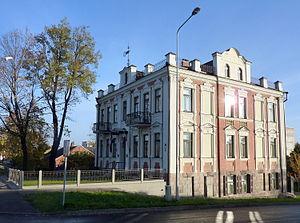
Daugavpils est la deuxième ville en population de la Lettonie. C'est l'une des neuf grandes villes de Lettonie ayant un statut particulier de lielpilseta. C'est également le chef-lieu de la province orientale de Latgale. La ville se trouve dans le Sud-Est de la Lettonie, sur les deux berges du fleuve Daugava. Elle est très proche des frontières lituanienne, biélorusse et russe. La langue officielle est le letton, mais la langue de communication majoritaire entre les différentes communautés reste le russe. Une grande partie de la population parle également le latgalien.